Passaic, New Jersey

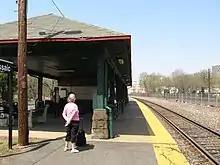
Passaic station

, the city had a total of of roadways, of which were maintained by the municipality, by Passaic County and by the New Jersey Department of Transportation.